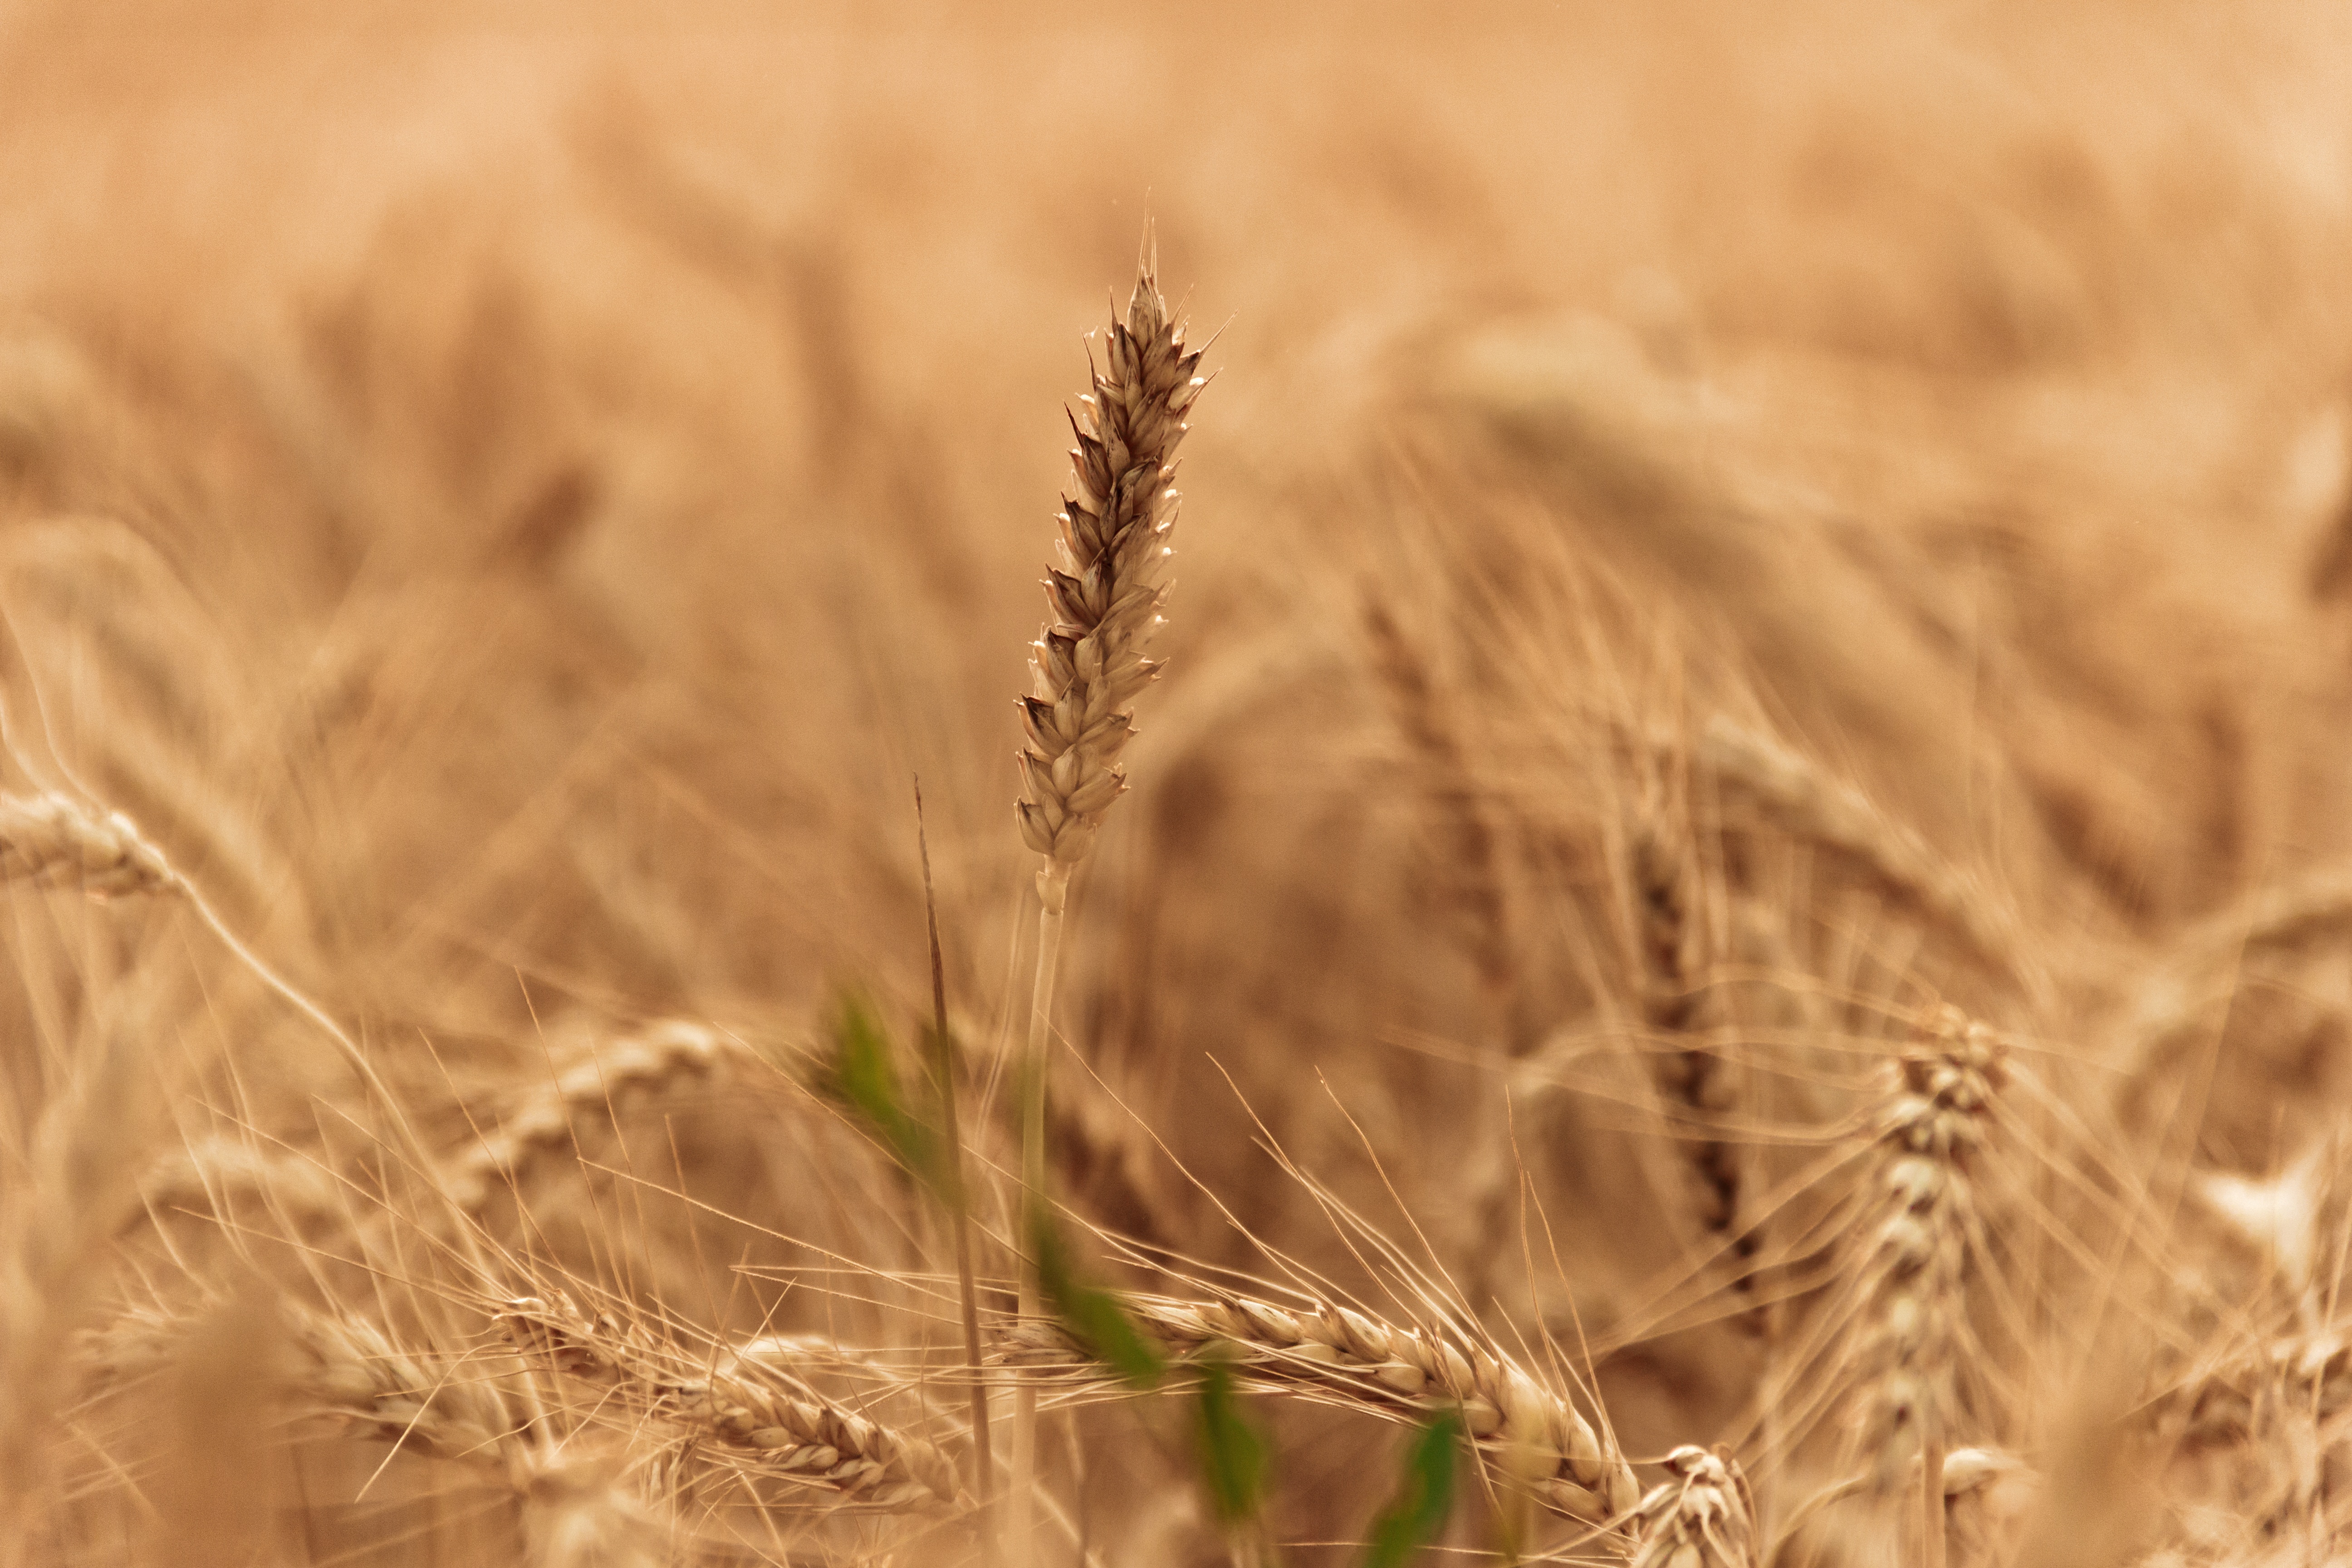
landscape, nature, grass, plant, field, farm, barley, wheat, grain, prairie, sunlight, seed, country, summer, dry, food, golden, crop, macro, natural, yellow, agriculture, garden, healthy, bread, spike, plants, cereal, wheat field, close up, outdoors, sunny, grassland, rye, flowering plant, commodity, emmer, triticale, hordeum, grass family, plant stem, land plant, food grain, einkorn wheat